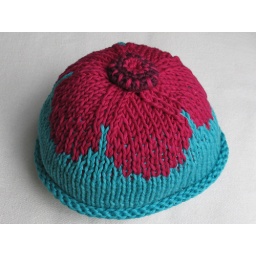
another hat for artemis in aran soft cotton. Adapted for a baby from magknits kid flower hat